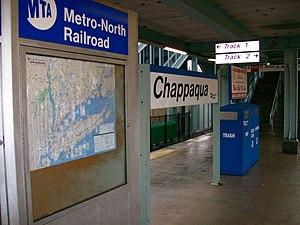
Chappaqua est une ville des États-Unis située sur le territoire de New Castle dans le comté de Westchester. La ville est située approximativement à 56 kilomètres au nord de New York. La ville compte 1 436 habitants en 2010.